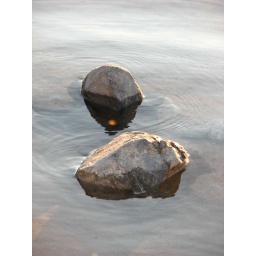
rocks in water. The red spot is the sun